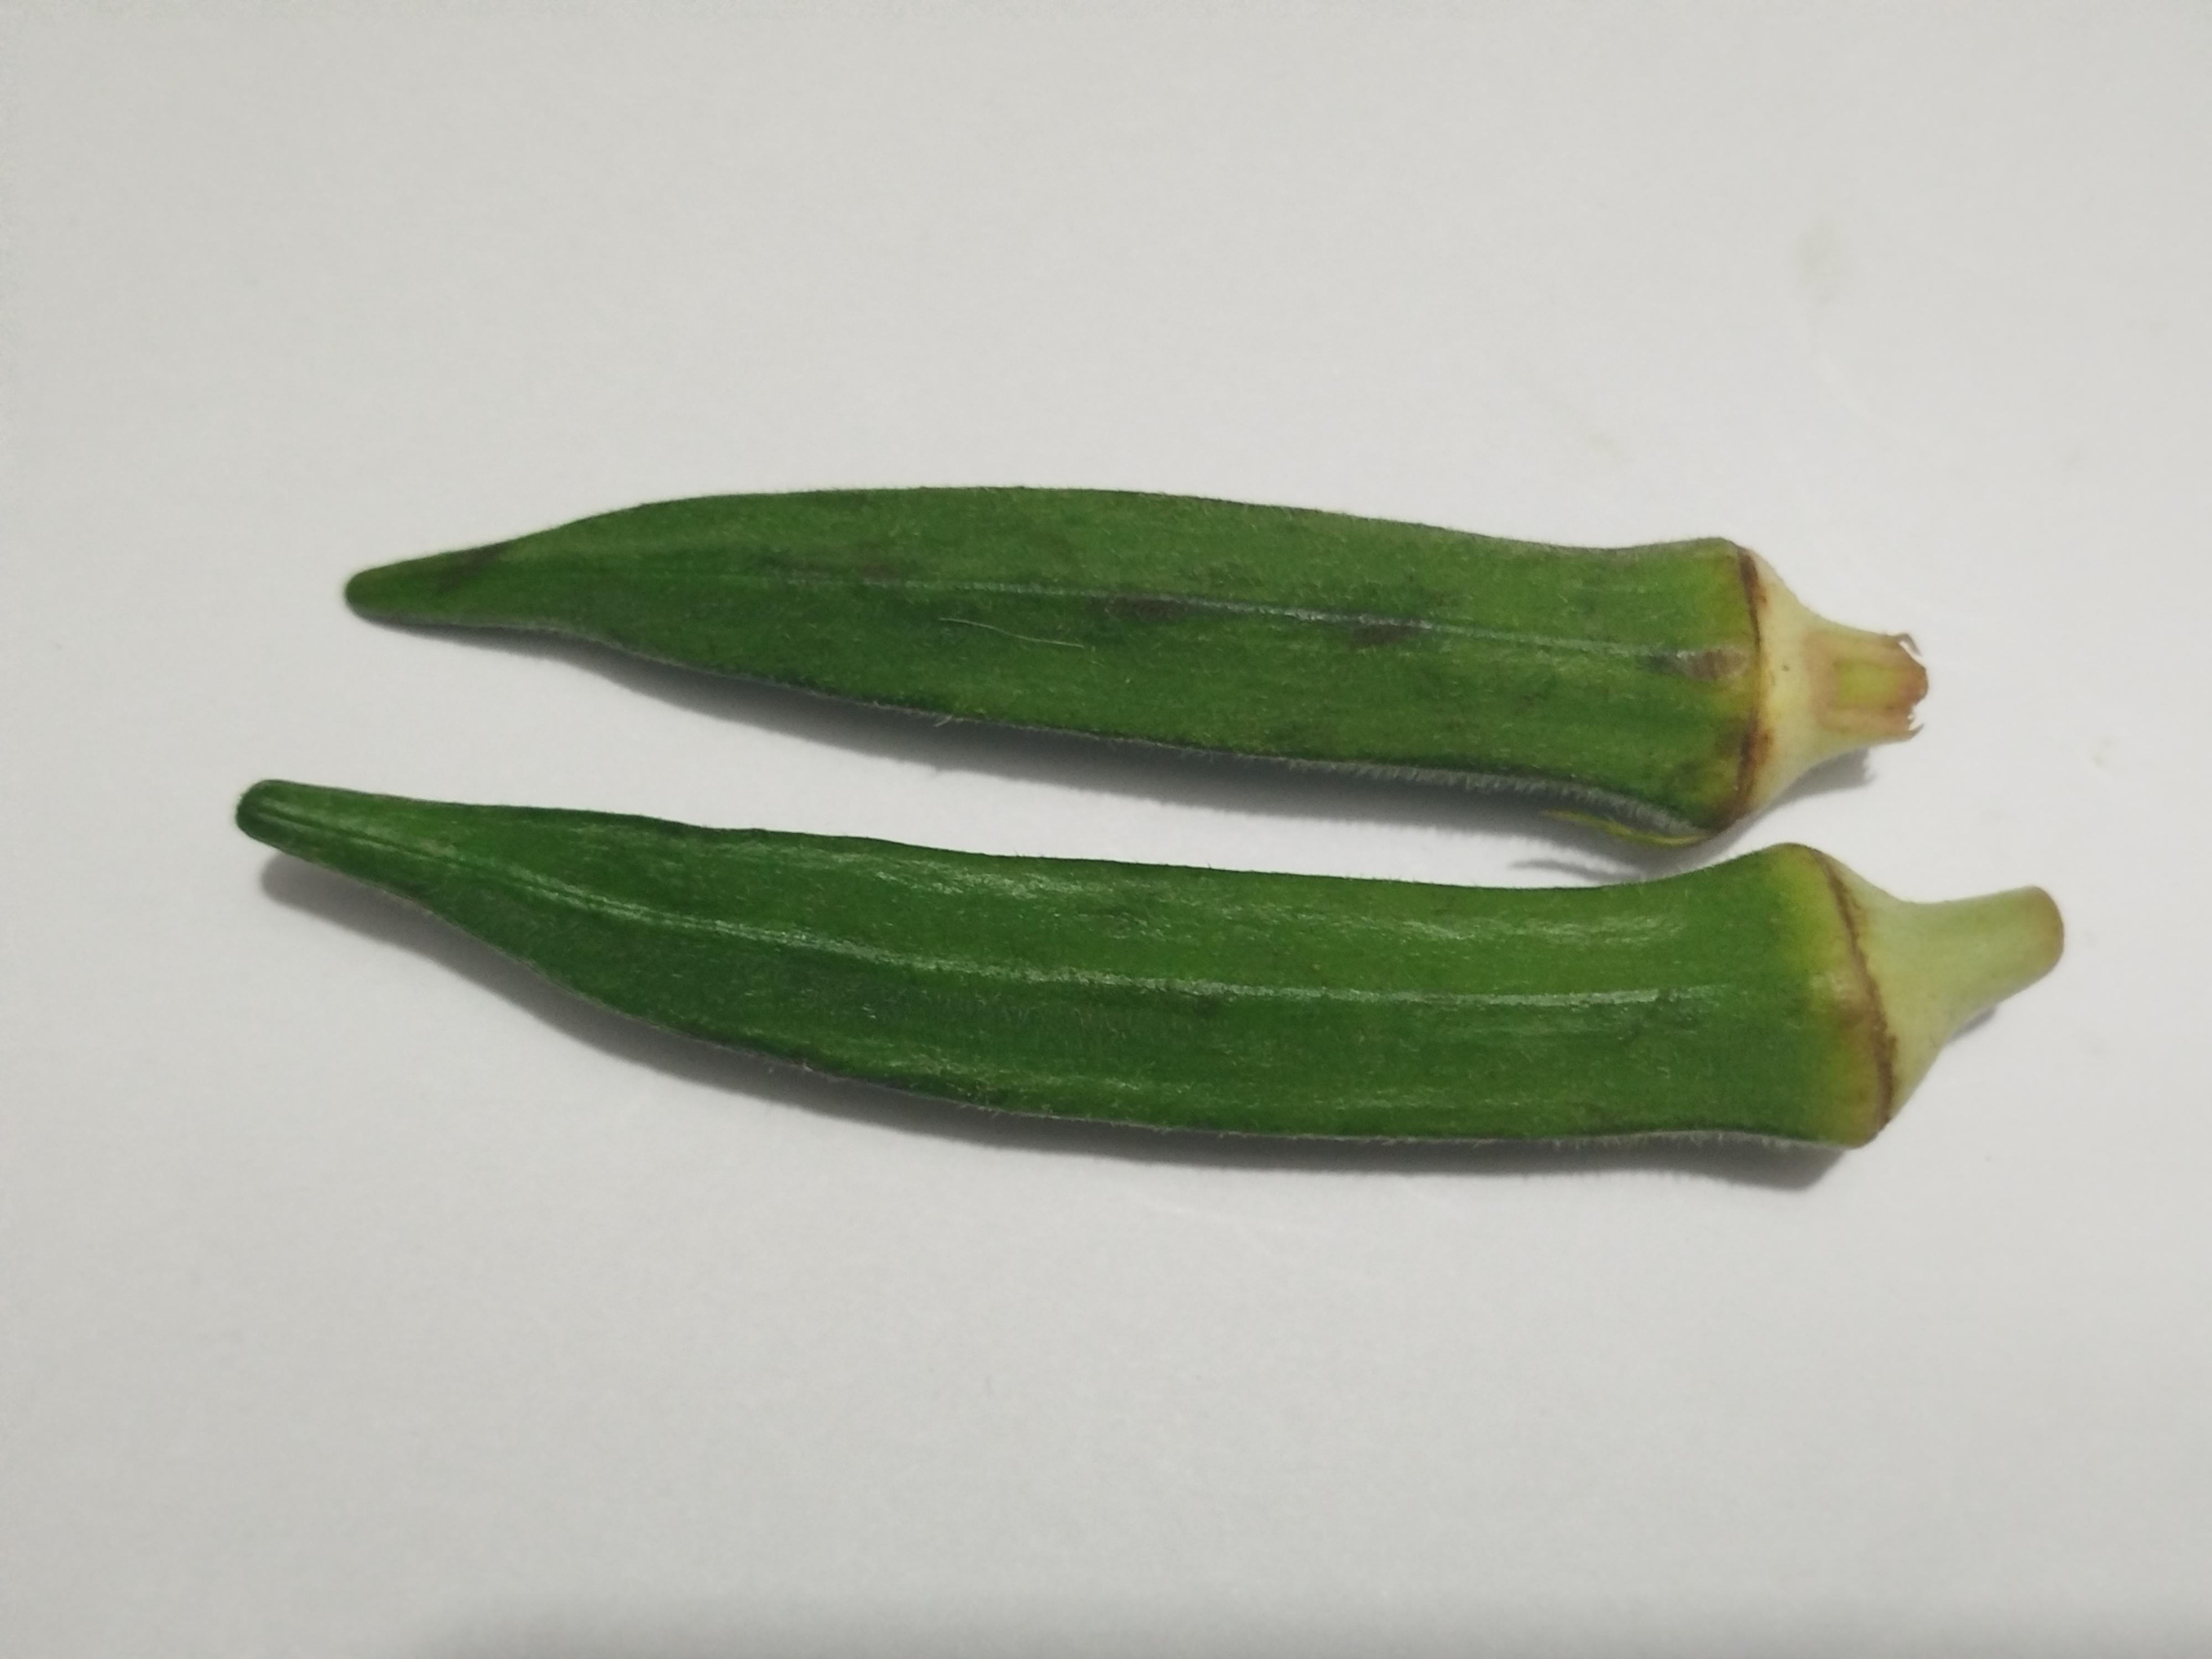
Label: Ladies finger